USS Enterprise (CVN-65)

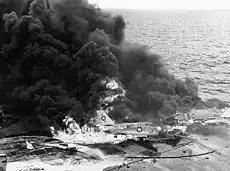
Sailors aboard "Enterprise" battled an ordnance fire triggered by a Zuni rocket, on 14 January 1969.

During her third deployment, the carrier was part of Operation Sea Orbit, the world's first nuclear-powered task force with the cruisers "Long Beach" and , together forming a convoy to sail around the world. On 25 February 1964, a crewman of the Finnish merchant ship was injured in a fall while the ship was in the vicinity of Souda Bay, Greece. "Enterprise" answered her call for assistance. A surgeon was transferred to "Verna Paulin" by helicopter. In October 1964, "Enterprise" returned to Newport News Shipbuilding and Dry Dock Company for her first refueling and overhaul. During this refit, her eight nuclear reactors, which had powered "Enterprise" as she steamed over , were refueled, two of her propeller shafts were replaced, and the ship's electronics were updated. "Enterprise" emerged from her refit on 22 June 1965 and returned to action.